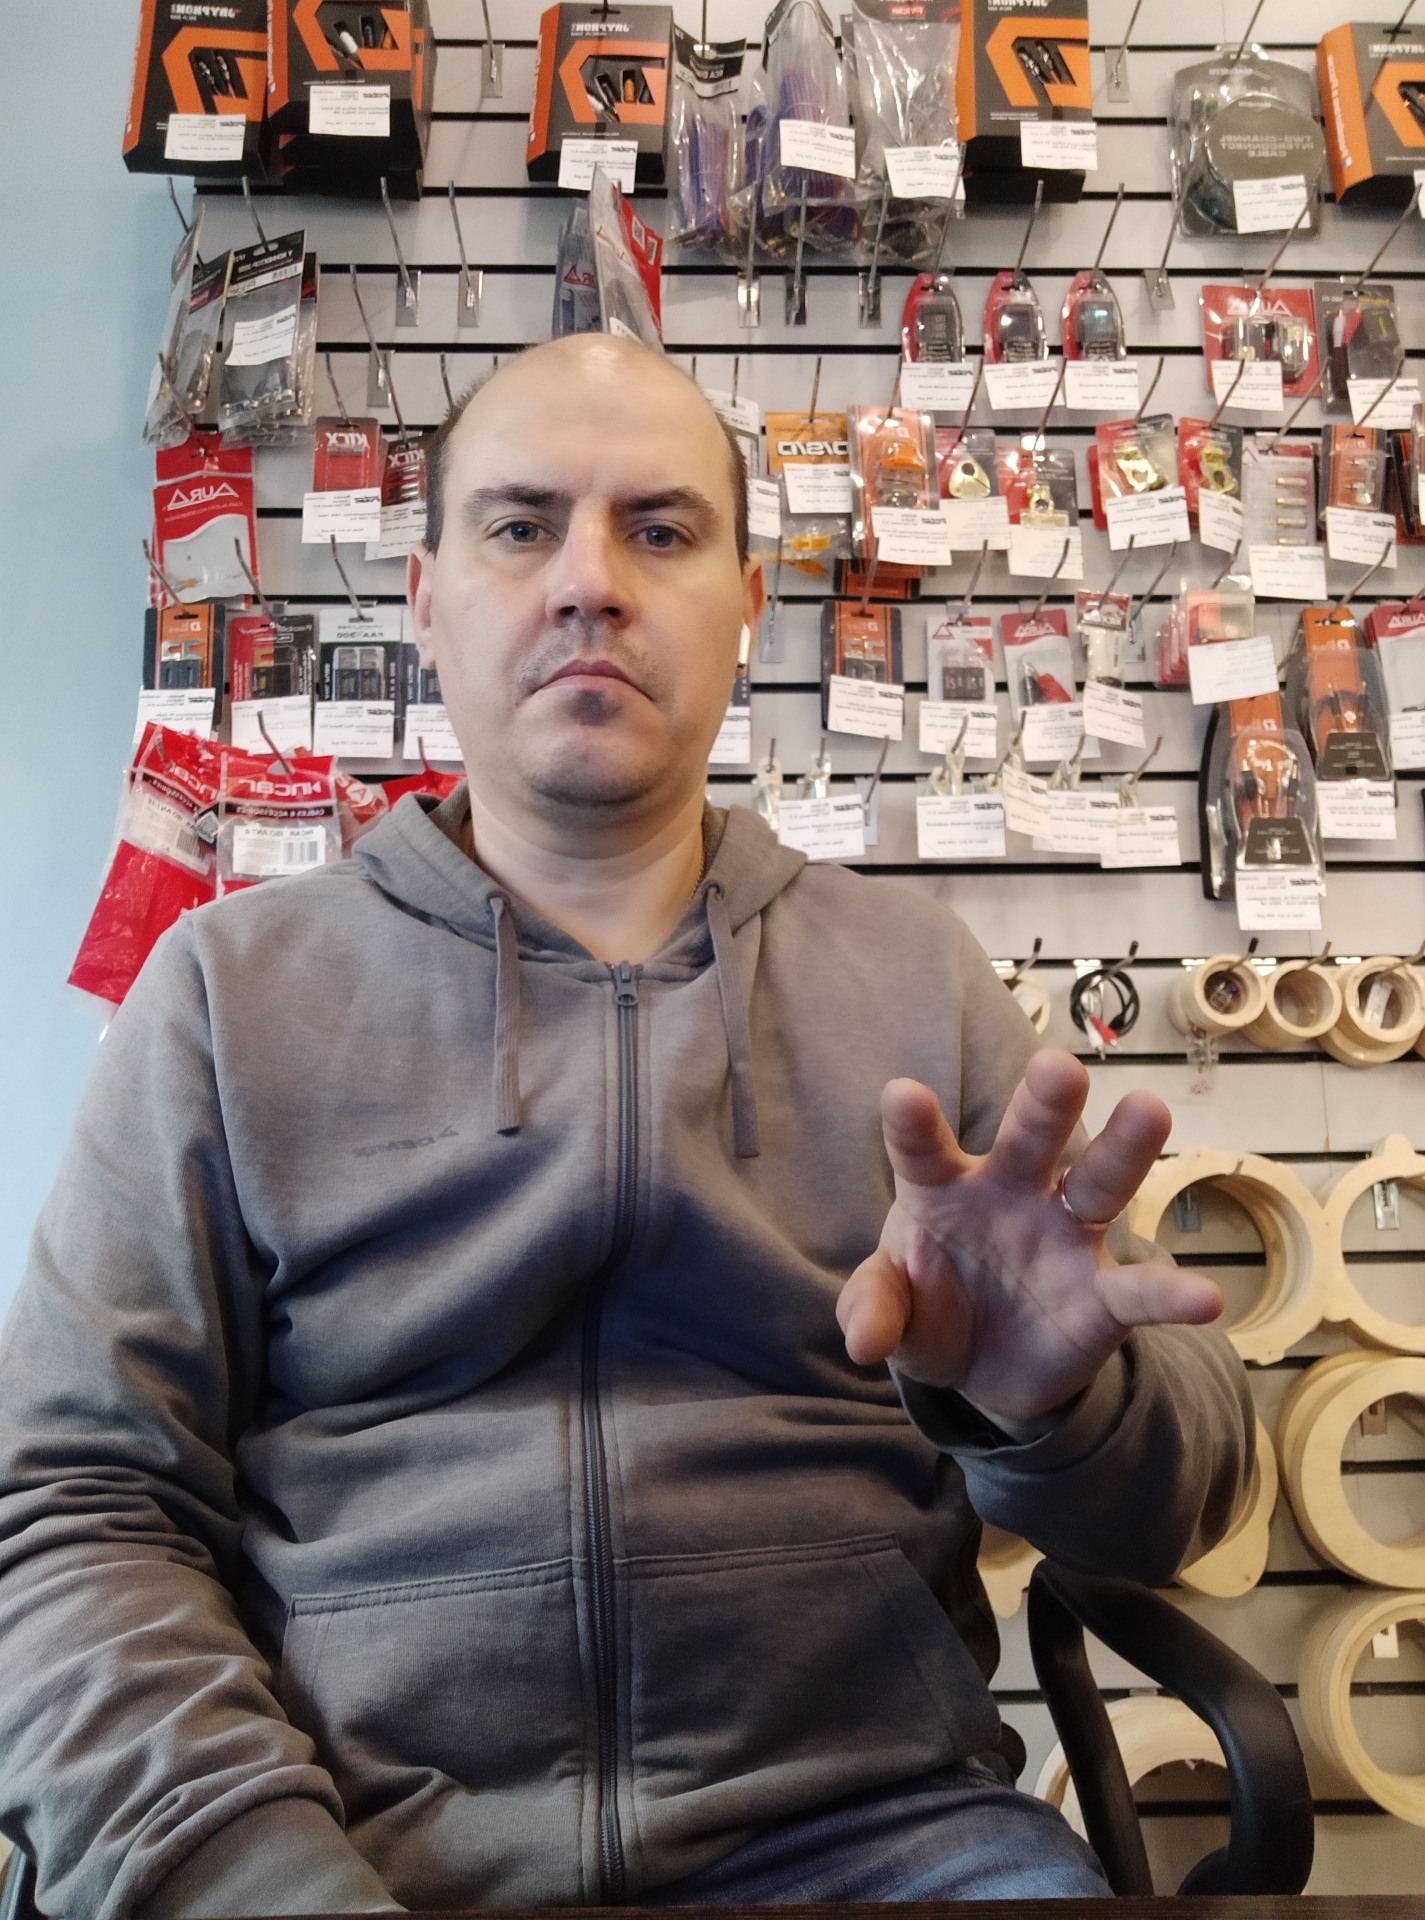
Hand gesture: grabbing